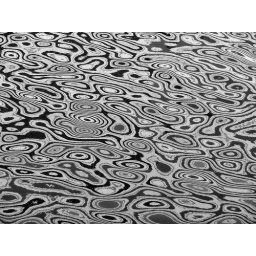
Newport office tower reflections bounce buoyantly in the waters of the Hudson.